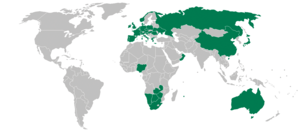
Spar est une enseigne néerlandaise de grande distribution à prédominance alimentaire.